Final Fantasy XIV (2010 video game)

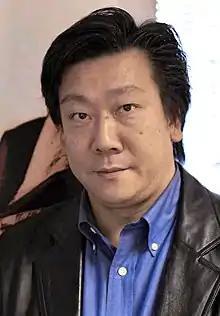
Hiromichi Tanaka, the original producer of "Final Fantasy XIV", in 2007

Planning for "Final Fantasy XIV" began in 2005, four years prior to its official announcement. At the time, it was codenamed . While it had been decided within the company that MMORPGs would be mainline entries rather than spin-offs, the team was worried that the final product would be too radical for the main numbered series. The main staff included multiple developers who had worked on previous entries in the "Final Fantasy" series: producer Hiromichi Tanaka had acted as the original producer for "Final Fantasy XI" and been involved in multiple early "Final Fantasy" games, director Nobuaki Komoto was a director for "XI" and had been among the staff of "Final Fantasy IX", writer Yaeko Sato had been the main scenario writer for "XI", and Akihiko Yoshida had previously also been art director for "Vagrant Story" and "Final Fantasy XII". The game's logo and some other artwork was designed by Yoshitaka Amano.